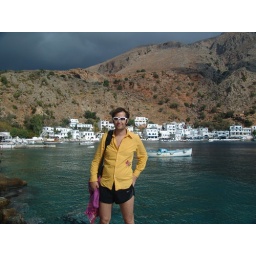
Loutro - a small village on the south coast of Crete, only accessable by boat